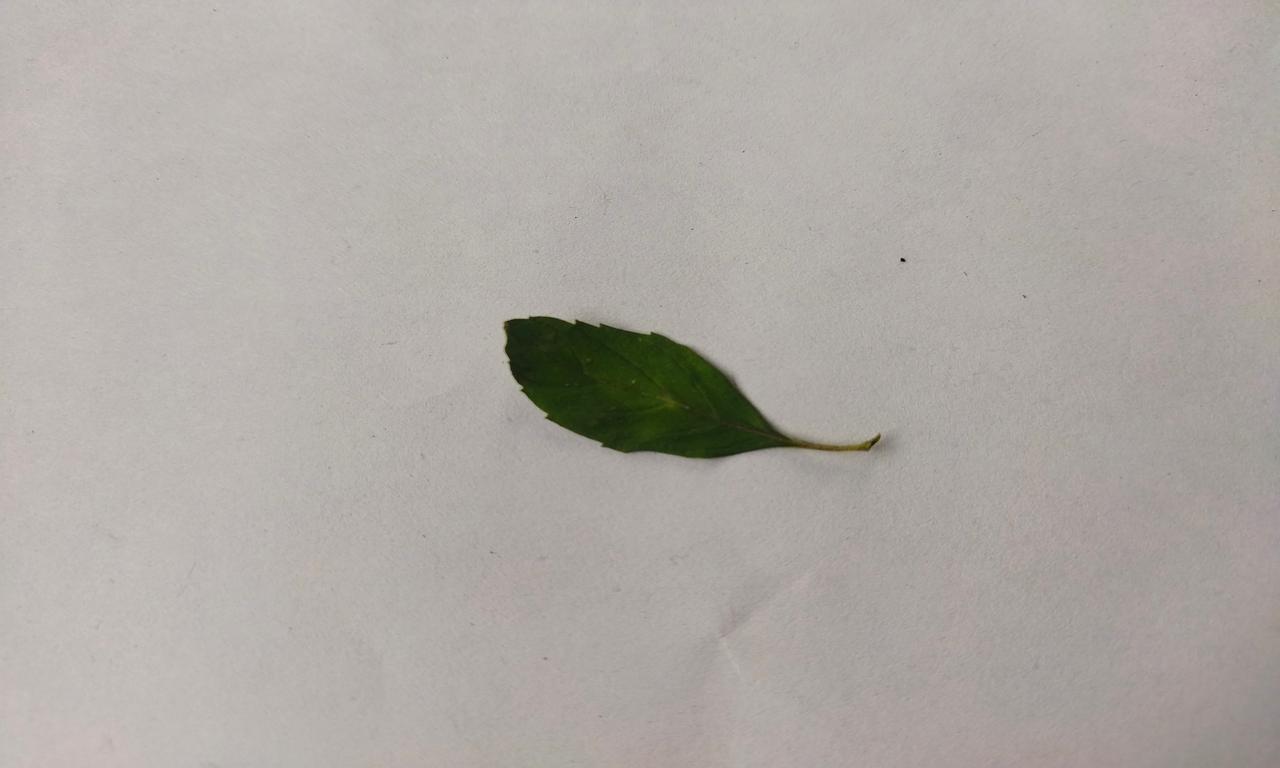
Label: Fresh